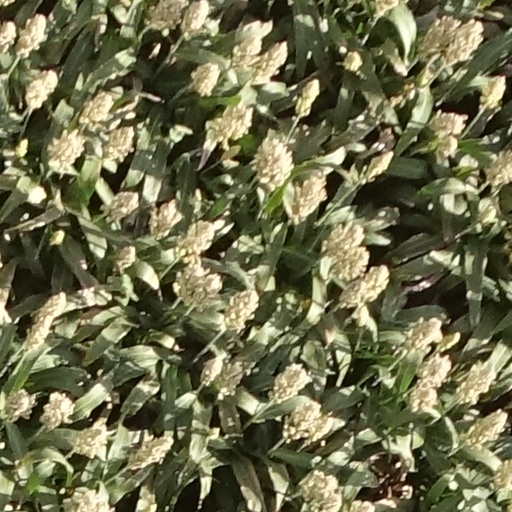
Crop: sorghum